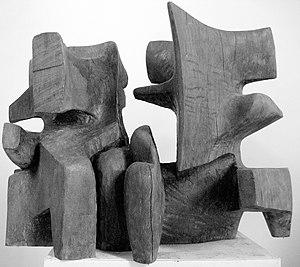
CONVERSATION NOIRE - bois 0,88 m x 0,60 m - années 1980
Pierre Merlier, né le 14 octobre 1931 à Toutry et mort le 25 juillet 2017 à Auxerre, est un sculpteur et un peintre français.